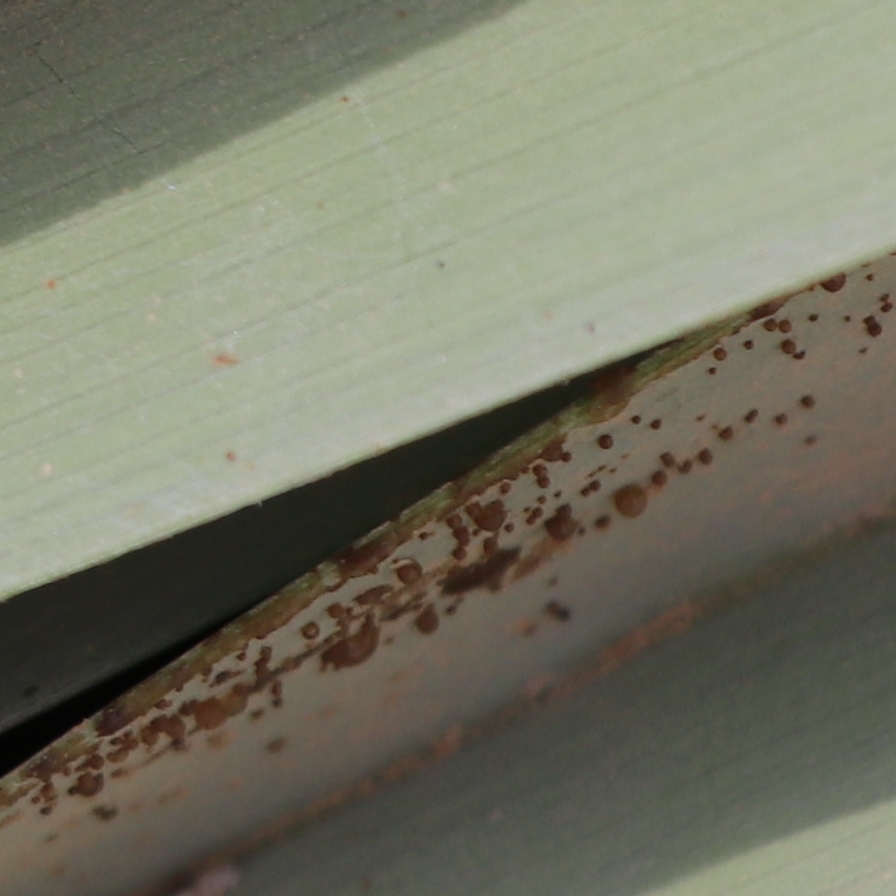
Label: Honey